Rolduc

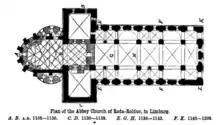
Abbey church.

The 12th century abbey church is an example of Mosan art. The crypt and the choir and chancel above have a cloverleaf pattern. The interior of both the church and the crypt contains richly carved capitals. Remarkable is the fact that the columns in the crypt all have a different design. In 1853, the young architect Pierre Cuypers was commissioned to restore the crypt and to reinstate as much as possible the original Romanesque fabric.